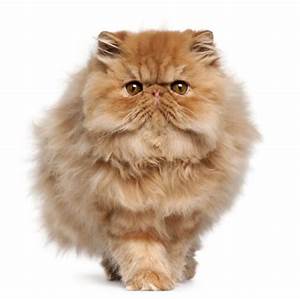
Label: gatto